Tartan

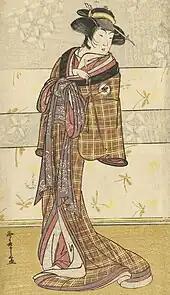
Woodcut image of Japanese actor Iwai Hanshiro IV dressed in , 1780s

Tartan patterns (often simple, unnamed ones) remained commonly used for skirts and pinafore dresses (jumper dresses) in Catholic and other private school uniform codes in North America and also in public and private schools in New Zealand. The style spread to many other places, including South America, Japan (which sometimes imports tartan directly from Scotland), and Hong Kong.